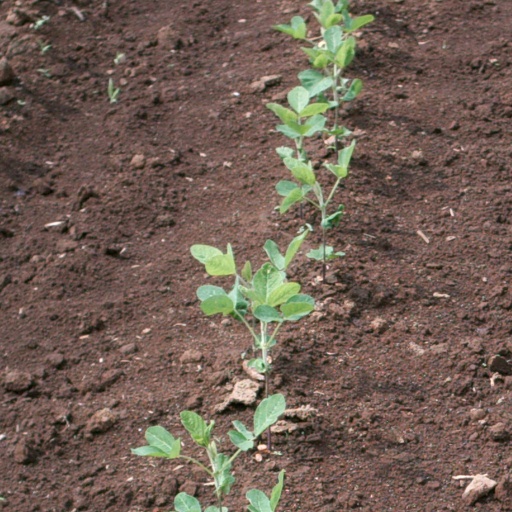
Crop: soybean